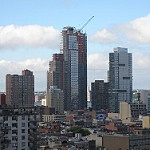
Label: buildings